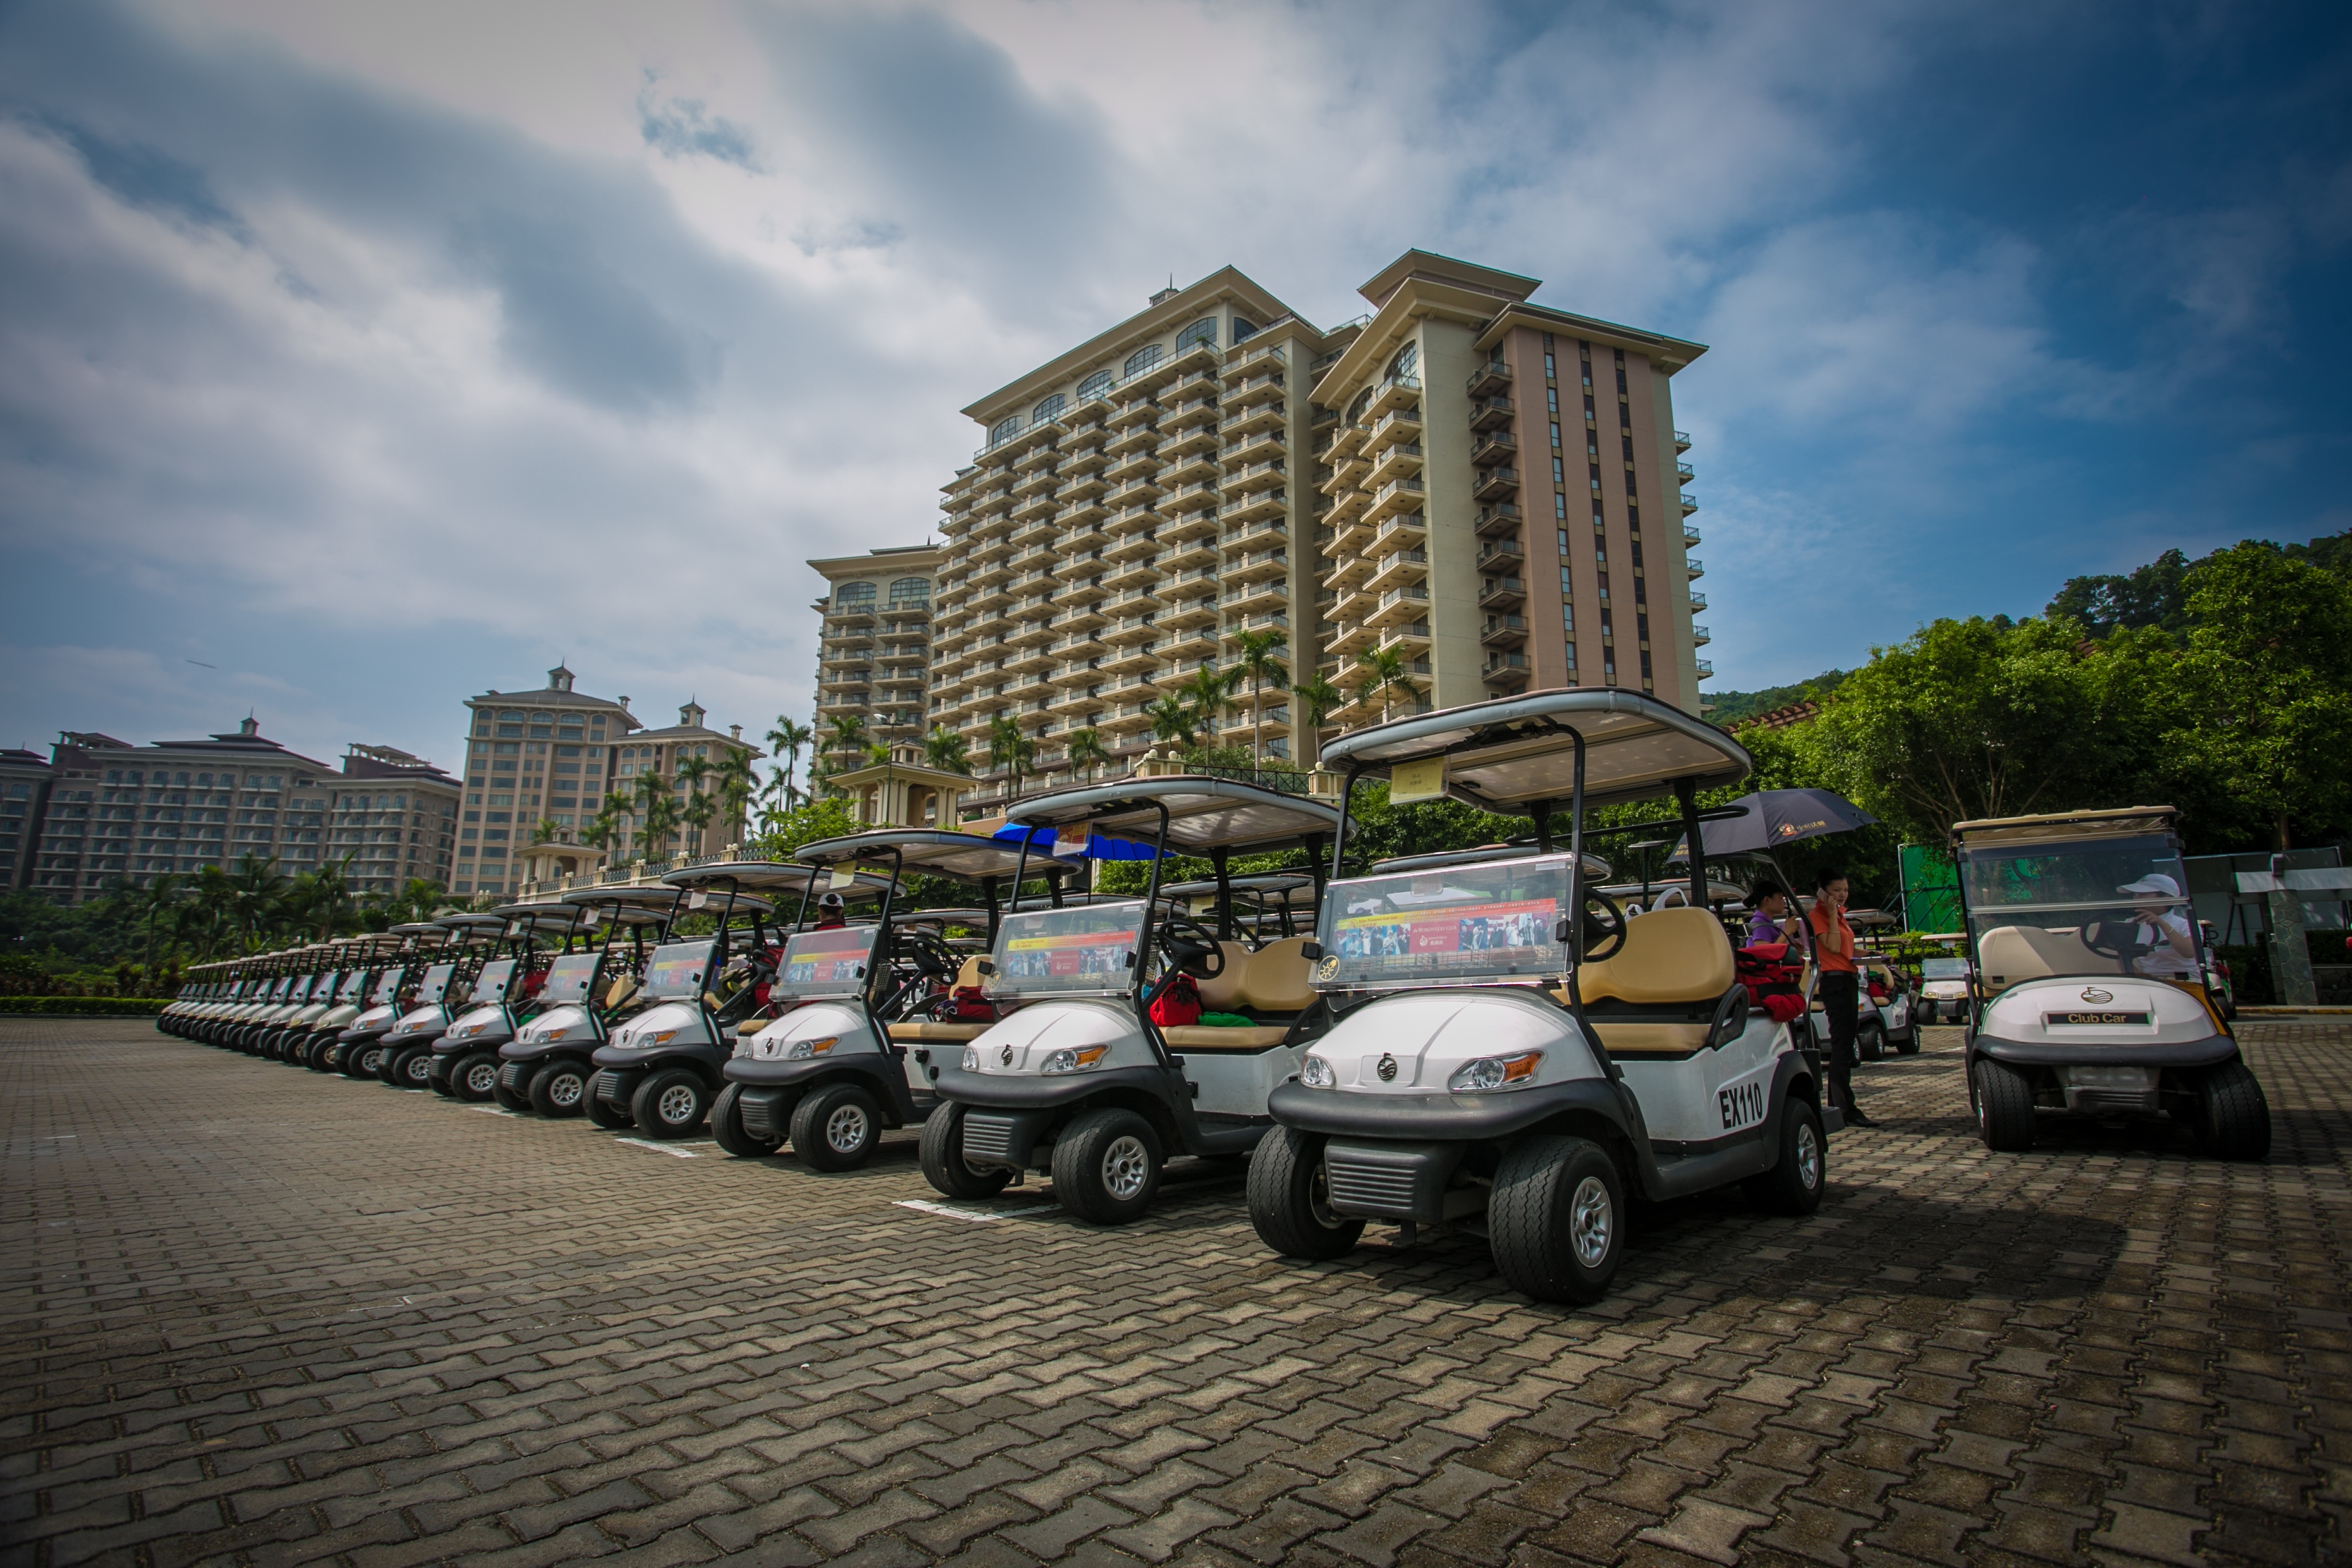
road, street, town, city, cityscape, downtown, travel, transport, suburb, vehicle, square, parking lot, golf, tower block, buggy, neighbourhood, golf cart, urban area, residential area, human settlement